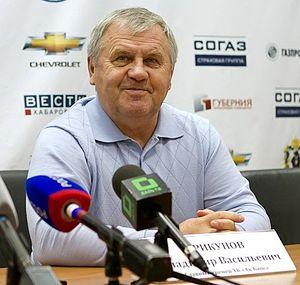
Vladimir Vassilievitch Krikounov - en russe Владимир Васильевич Крикунов et en anglais Vladimir Krikunov - est un joueur professionnel russe de hockey sur glace devenu entraîneur.